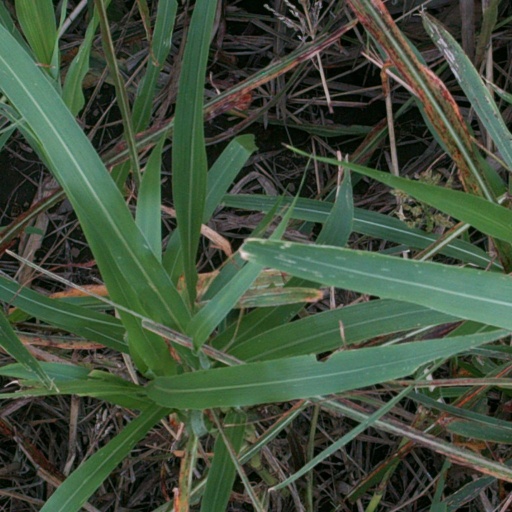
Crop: sorghum